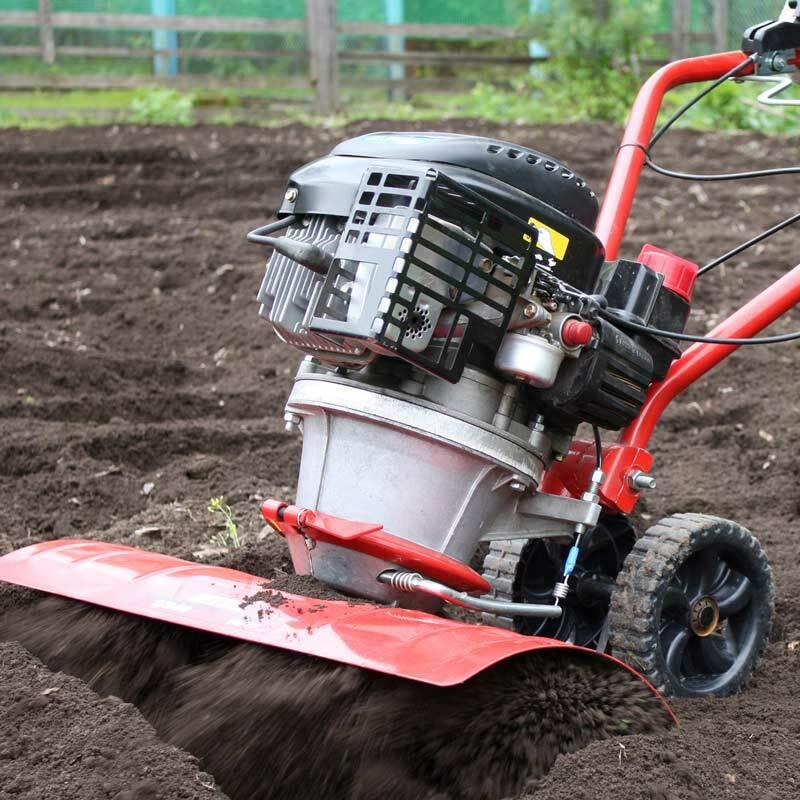
Mashine ya kisasa inayosukumwa kwa kutumia mikono, ikiwa ina injini inayotumia mafuta ambayo huzungusha vyuma vyenye ncha kali, vinavyotifua udongo au ardhi ili kurahisisha wakati wa upandaji wa mbegu.